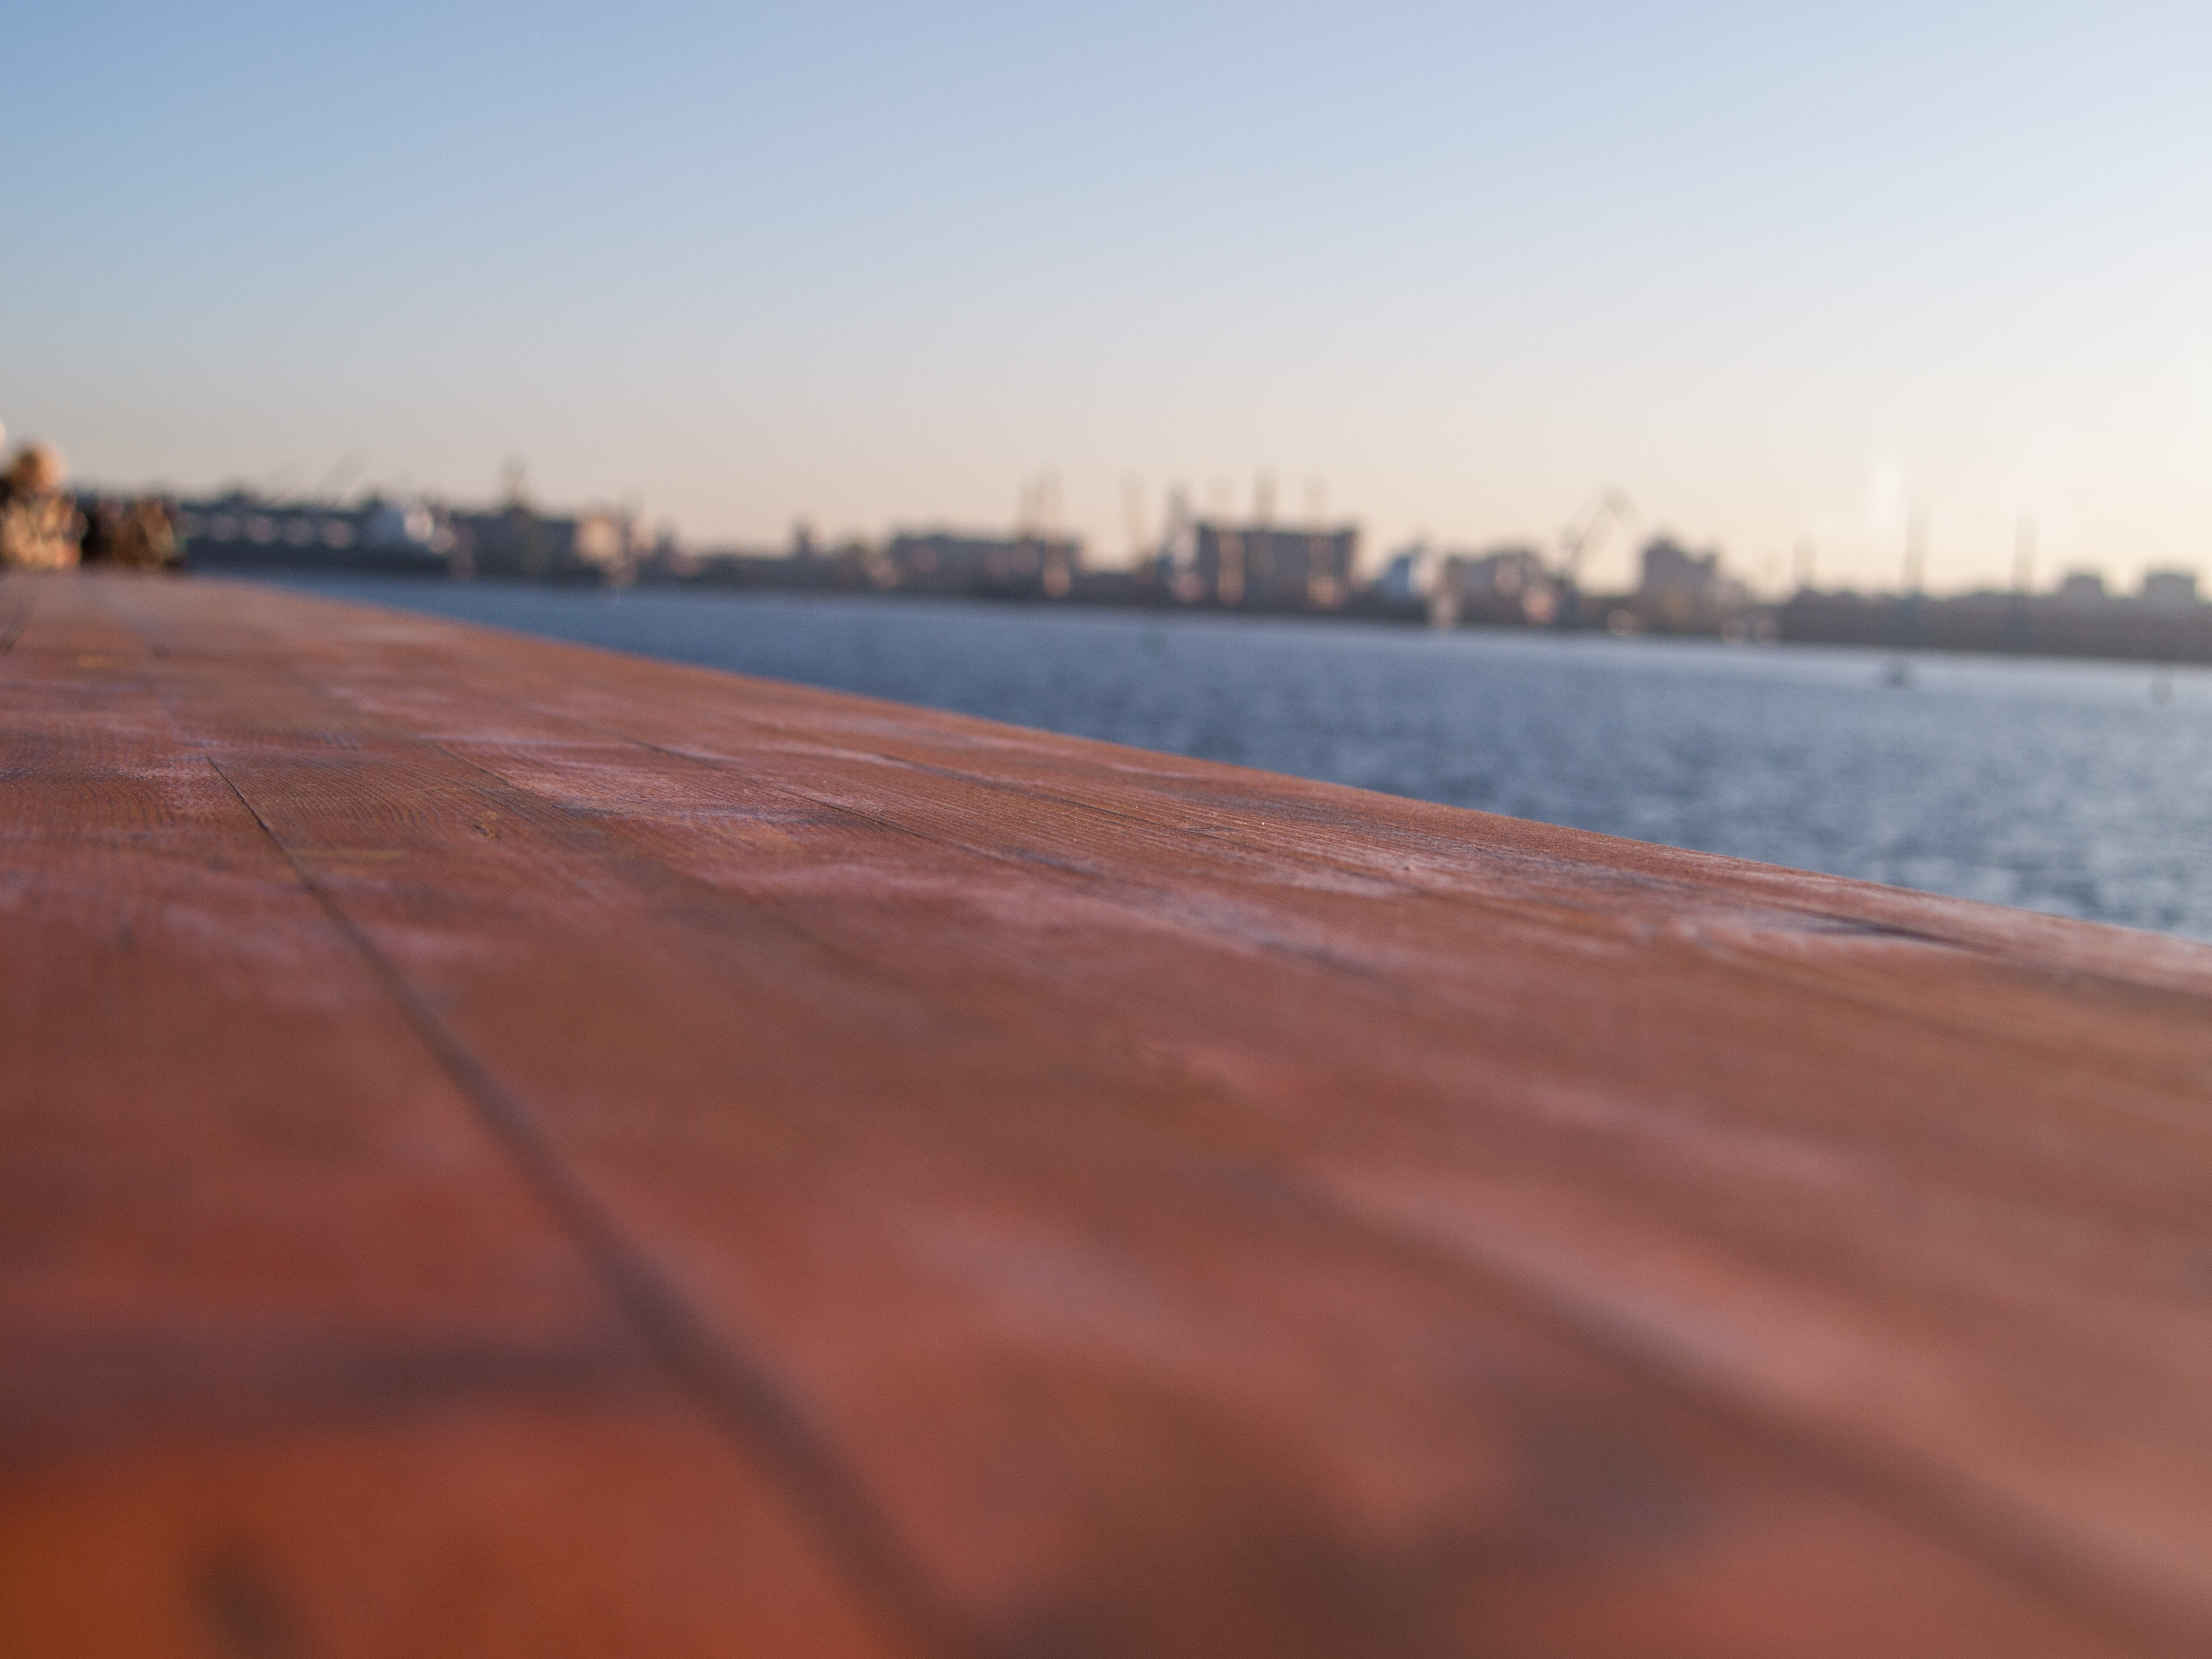
images, horizon, floor, wood, sea, water, calm, hardwood, sky, wood stain, flooring, roof, ocean, deck, city